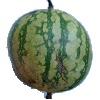
Label: Watermelon 1